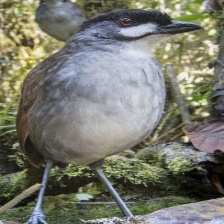
Species: JOCOTOCO ANTPITTA
Scientific name: GRALLARIA RIDGELYI